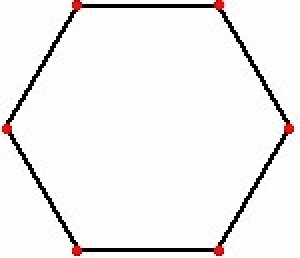
En mathématiques le problème des souris est un problème de poursuite et d'interception dans lequel on recherche le point de rencontre de souris, placées initialement aux coins d'un polygone régulier, qui se suivent.